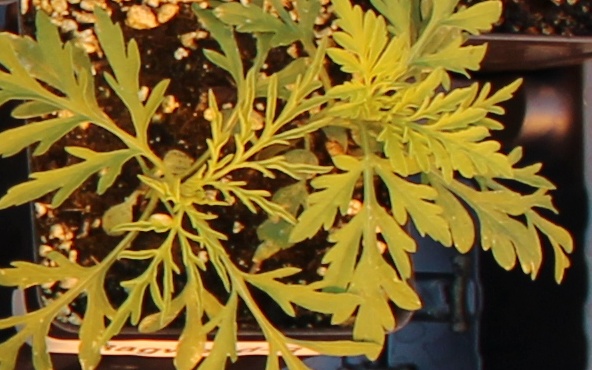
Label: Ragweed